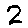
Label: 2